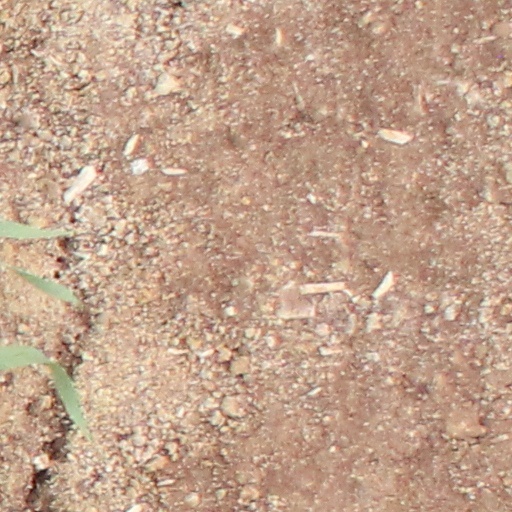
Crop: wheat